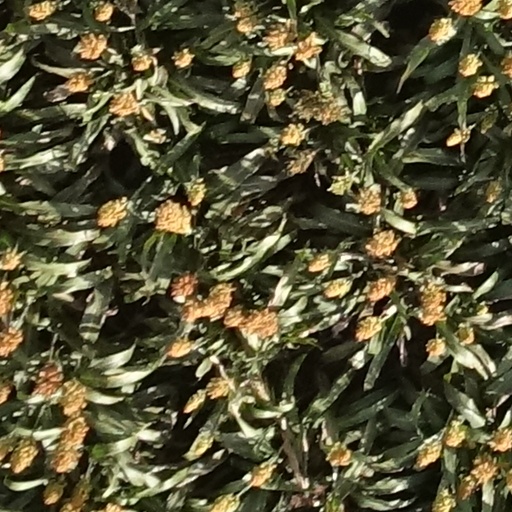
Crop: sorghum